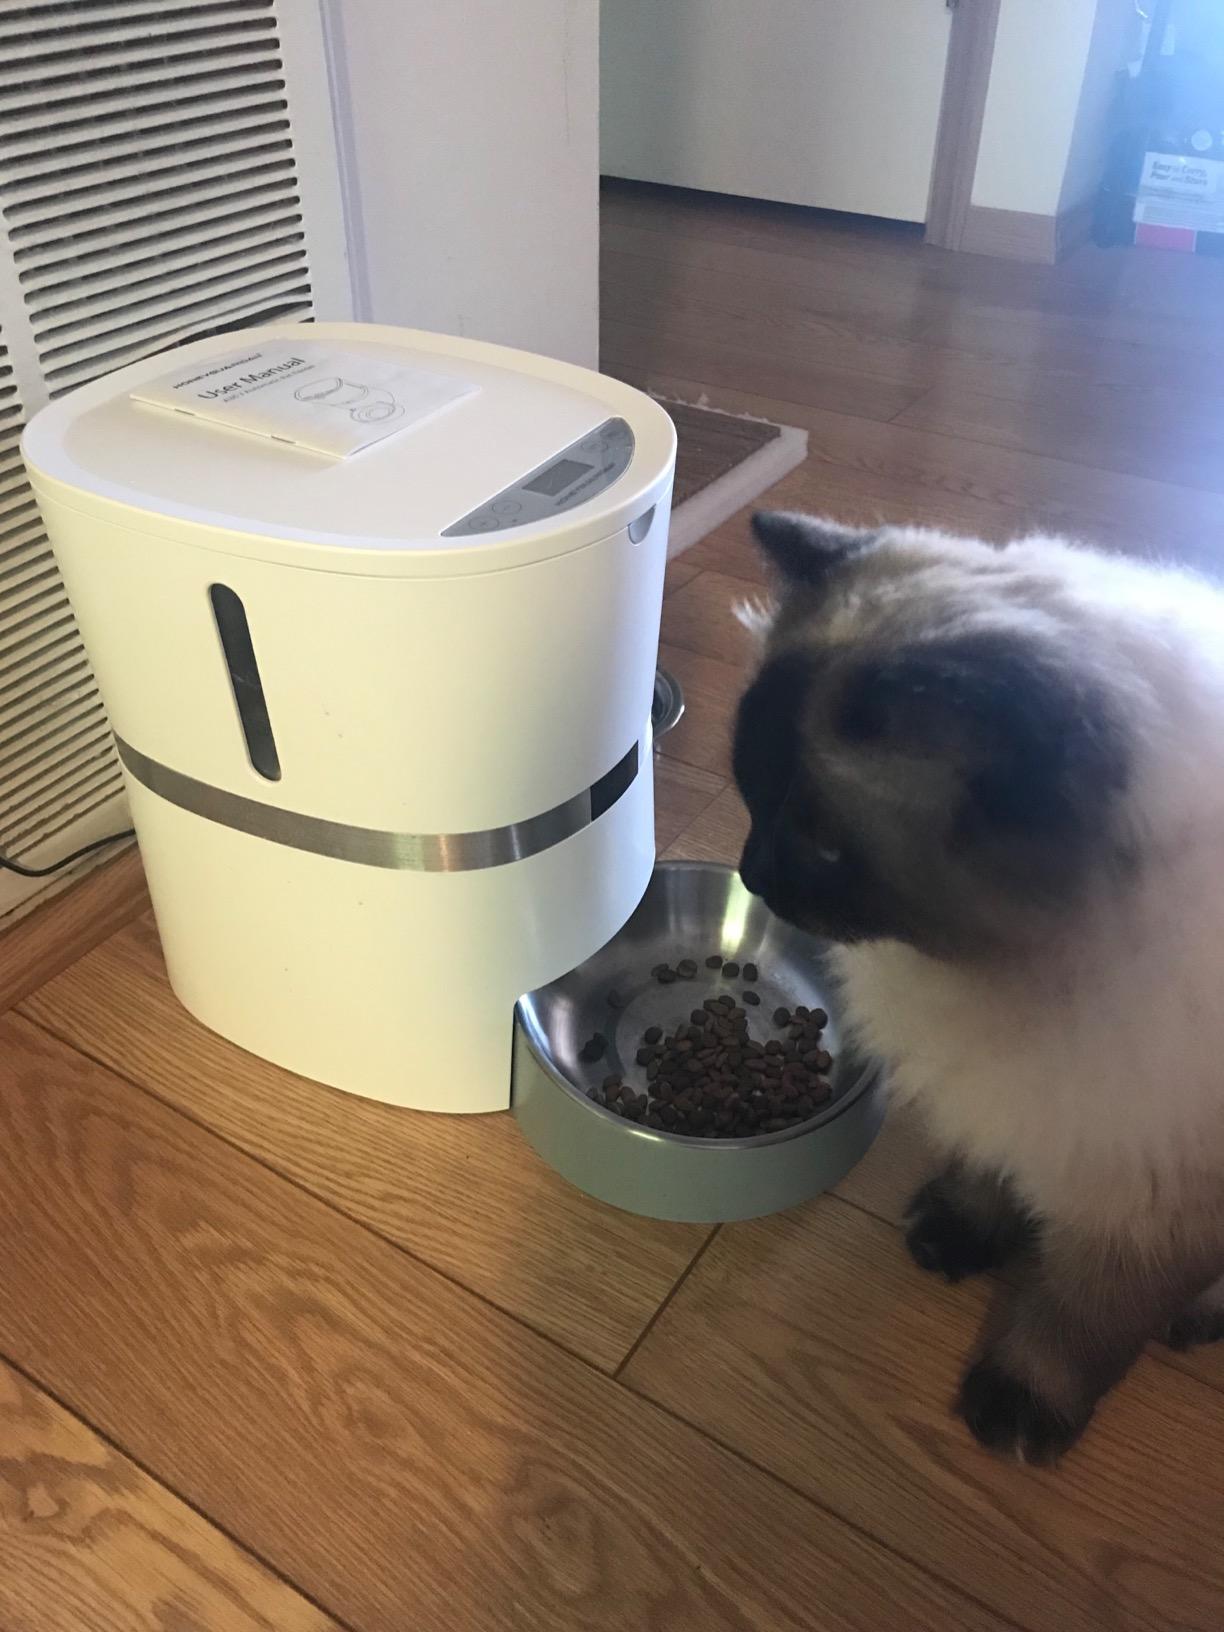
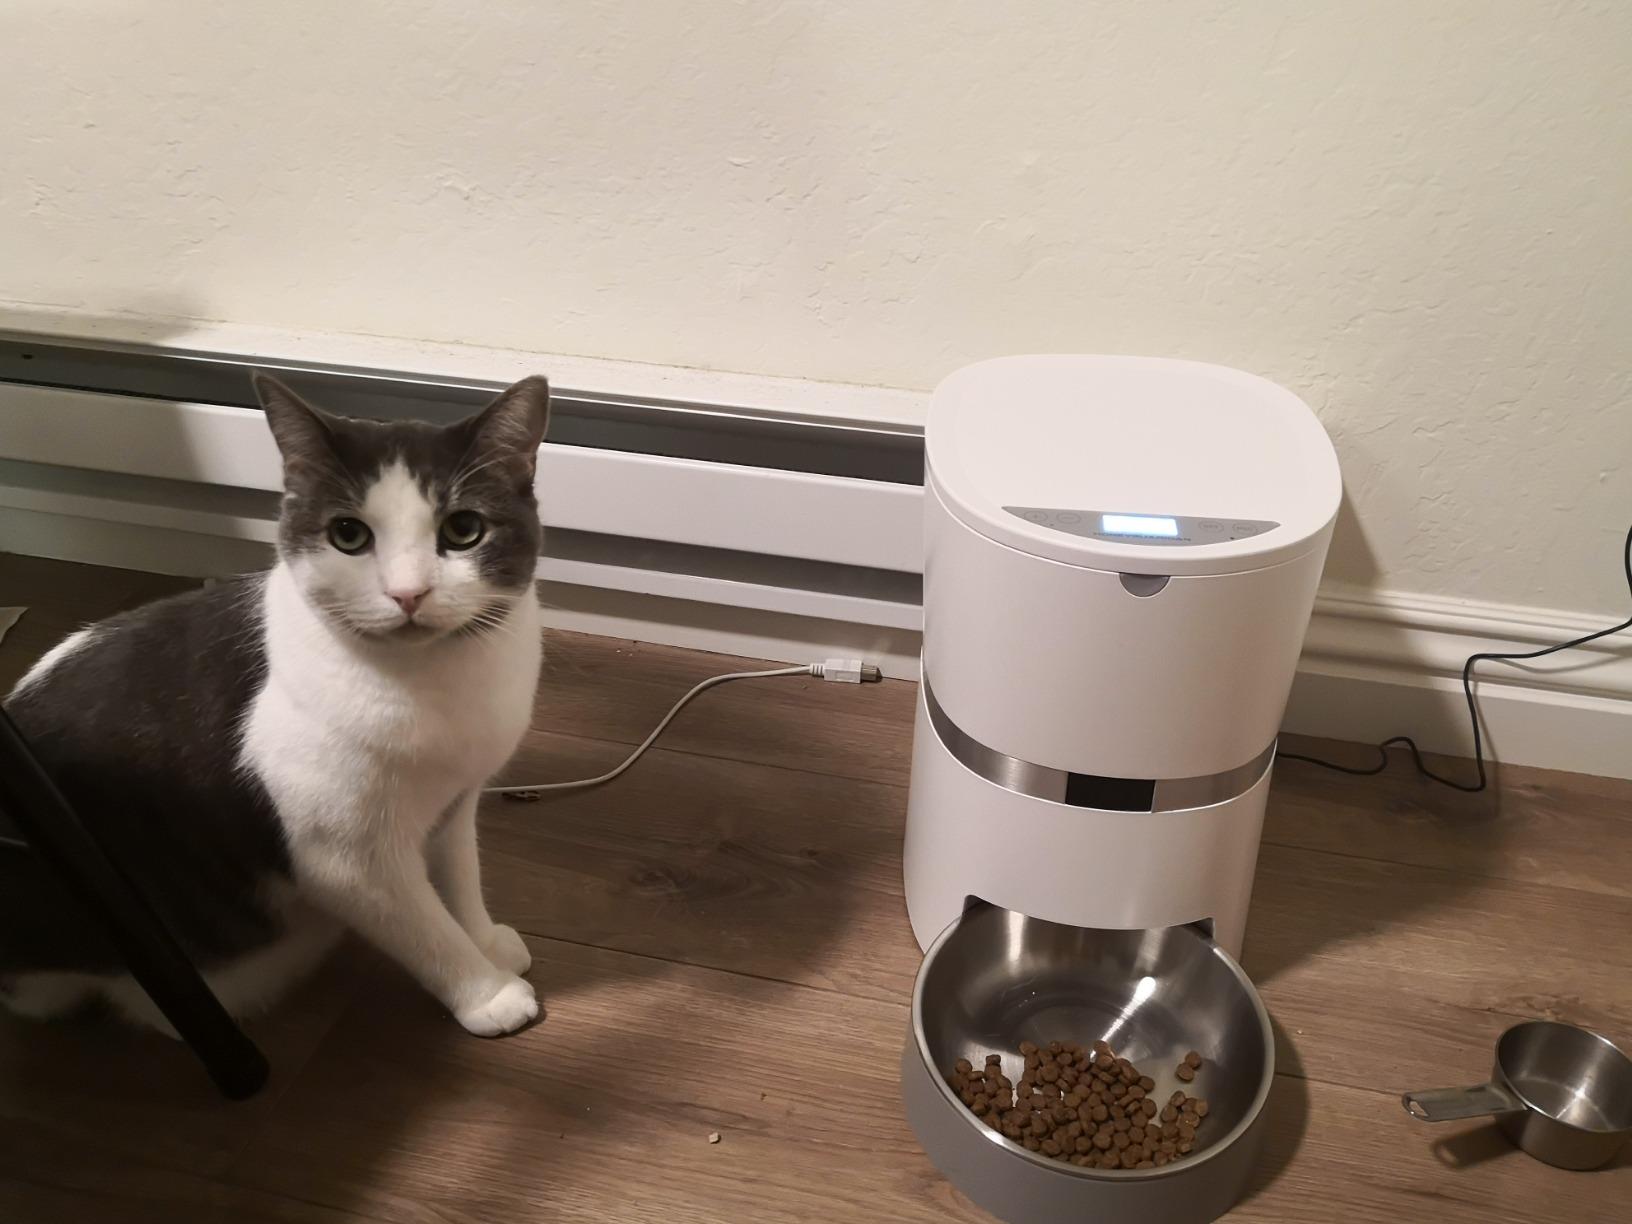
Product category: items_feeder
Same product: yes